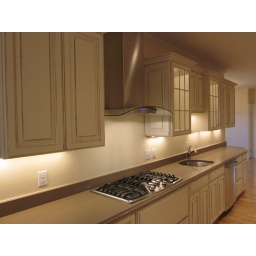
View of the kitchen cabinets, under cabinet lighting, quartz countertop, gas cooktop, and hood.